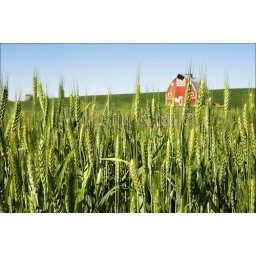
Usa, washington state, palouse, red barn in wheat field